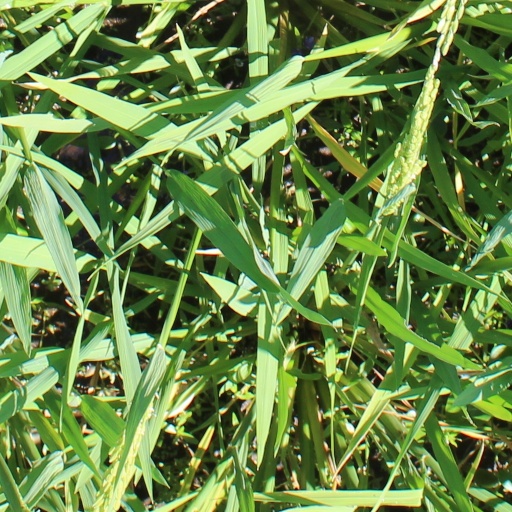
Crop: rice